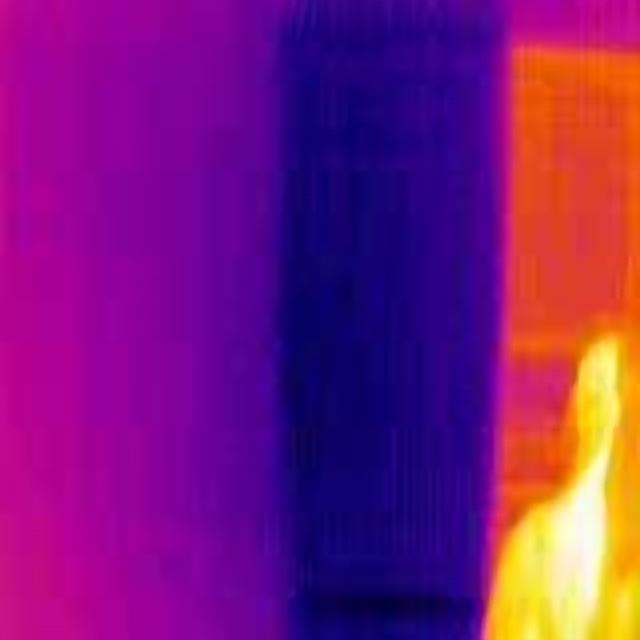
Detected objects:
label: person